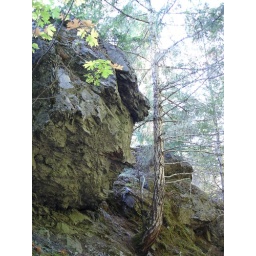
Monkey face in the rock